Panathinaikos B.C.

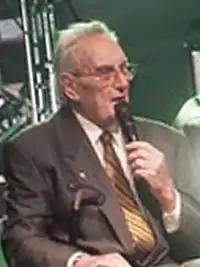
Faidon Matthaiou

In 1946 (the first post-war championship) and 1947, Panathinaikos emerged champions, with the help of players like Ioannis Lambrou, Missas Pantazopoulos, Stelios Arvanitis (these players would later go on to win the bronze medal in EuroBasket 1949) and Jack Nicolaidis (nephew of Apostolos Nikolaidis).